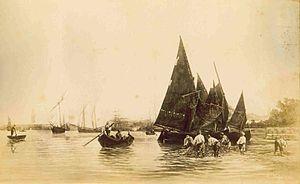
La pêche est l'activité consistant à capturer des animaux aquatiques dans leur biotope. Elle est pratiquée par les pêcheurs, comme loisir ou profession. Les techniques et engins de pêche sont nombreux, dépendant de l'espèce recherchée, du milieu, ou encore du bateau utilisé. La pêche est le plus souvent encadrée par une réglementation qui tend à se renforcer afin de protéger au mieux la biodiversité, l'environnement et les ressources halieutiques.